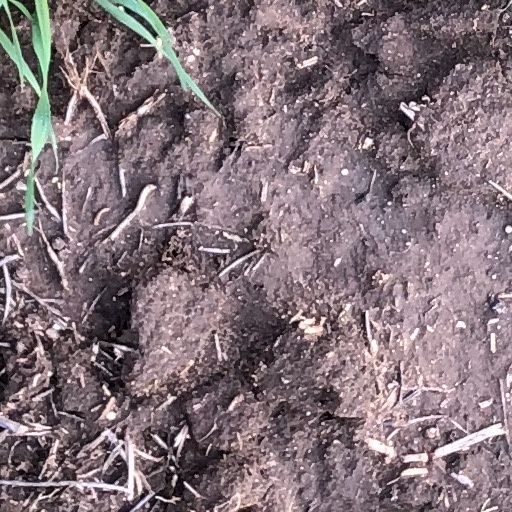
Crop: wheat